Rose Selfridge

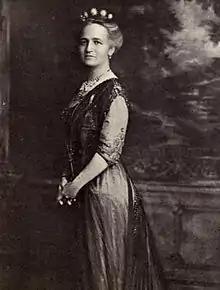
Rose Selfridge circa 1910

Rosalie Amelia Selfridge (née Buckingham; 5 July 1860 – 12 May 1918) was a property developer before becoming the wife of department store magnate Harry Gordon Selfridge. A member of the wealthy Buckingham family of Chicago, she inherited a large amount of investment property. Well educated, she had traveled extensively by the time she met Marshall Field's retail executive Harry Selfridge in the late 1880s. After they were married, the couple remained in Chicago and Rose enjoyed society and her growing family. Later, they moved to London in 1907 when Harry built his new department store on Oxford Street. During World War I, she joined the Red Cross and operated part of their Dorset, England estate as a war-time convalescent hospital. Rose died there during the Spanish flu pandemic.